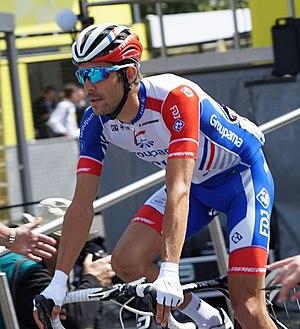
signature avant le départ d'étape à Reims.
Thibaut Pinot, né le 29 mai 1990 à Lure, est un coureur cycliste français, professionnel depuis 2010 et membre de l'équipe Groupama-FDJ. Il se révèle lors du Tour de France 2012, où il gagne une étape en solitaire et termine dixième du classement général en étant le plus jeune coureur de l'épreuve. Il confirme lors du Tour 2014, où il termine troisième et meilleur jeune de la course.
Le souvenir Jacques-Goddet est un prix créé en 2001 et décerné sur le Tour de France, une course cycliste française par étape se déroulant chaque mois de juillet depuis 1903.